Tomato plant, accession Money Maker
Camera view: tilt-top (135 deg); turntable rotation: 90 degrees
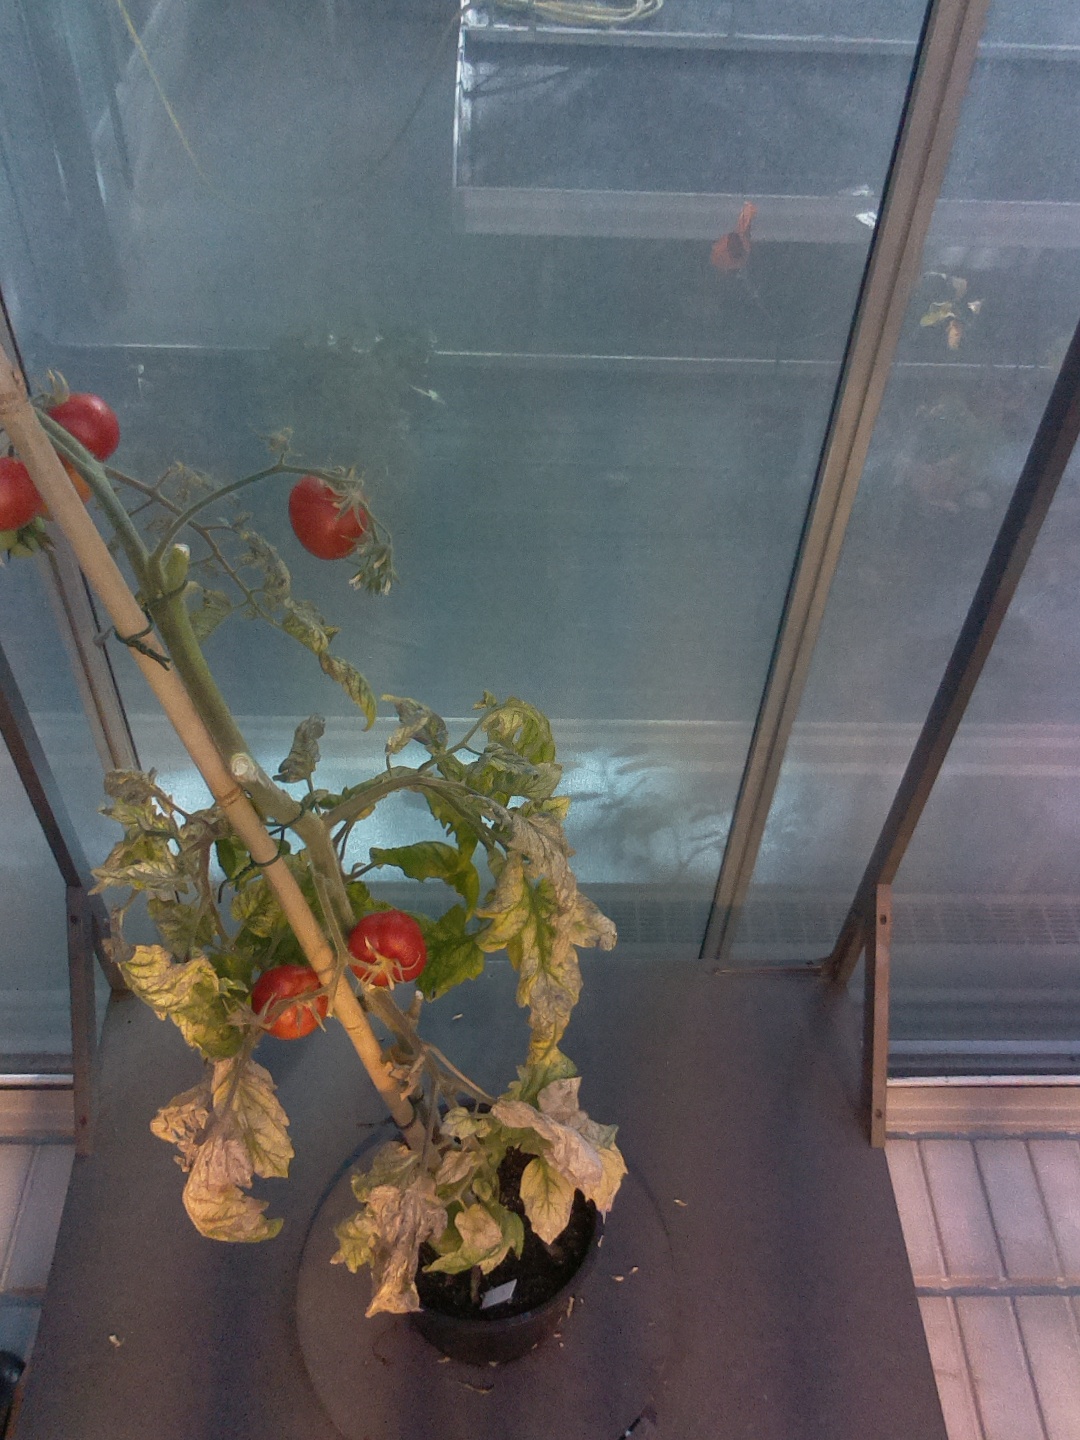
BBCH growth stage 87: 70%-80% of fruits show typical fully ripe color